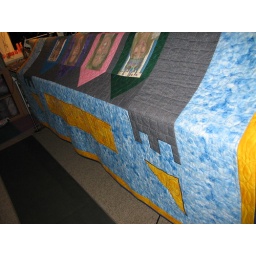
quilt was entirely custom; stone texture in castle, clouds in sky, outlines of all kids and teachers; grass texture and flowers